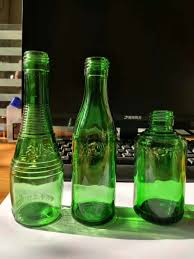
Waste category: glass